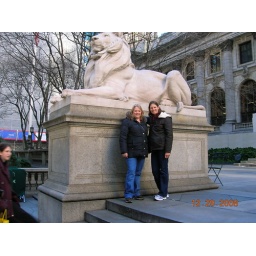
stacey and mom with the lions named &amp;quot; patience&amp;quot; and &amp;quot; fortitude&amp;quot; in front of the library of new york